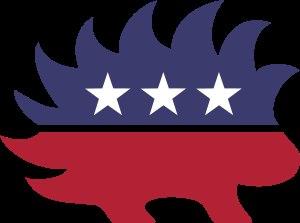
Le Parti libertarien est un parti politique américain fondé en 1971. Comptant 511 277 membres en juillet 2017, c'est l'un des principaux partis minoritaires aux États-Unis. Son programme est constitué d'éléments issus de la philosophie libertarienne, favorable à une législation minimale, au libre-échange et à des libertés individuelles fortes.